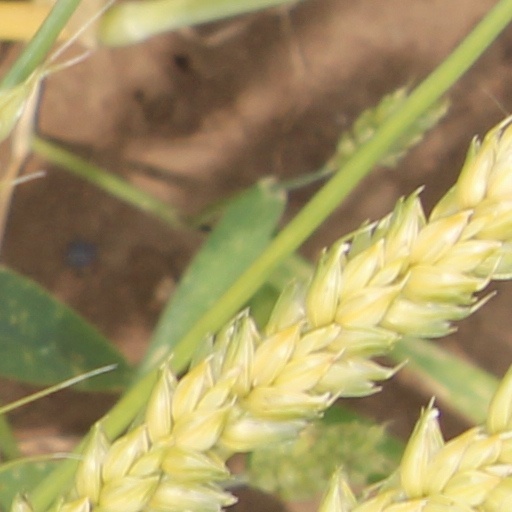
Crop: wheat